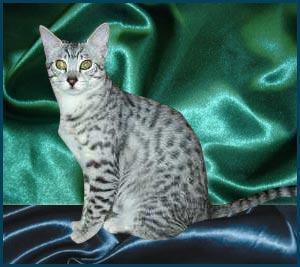
Egyptian Mau